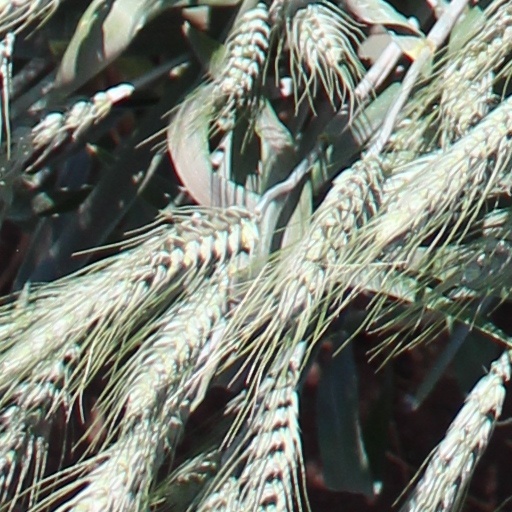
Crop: wheat